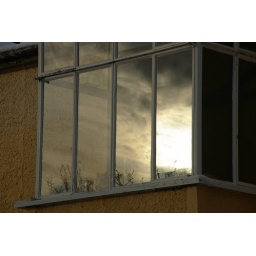
The sky reflected in the house windows.